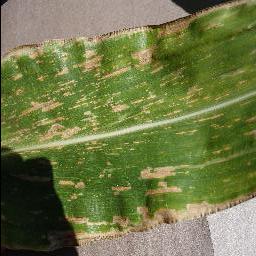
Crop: corn
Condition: (maize)_cercospora_spot_gray_spot